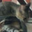
Label: cat